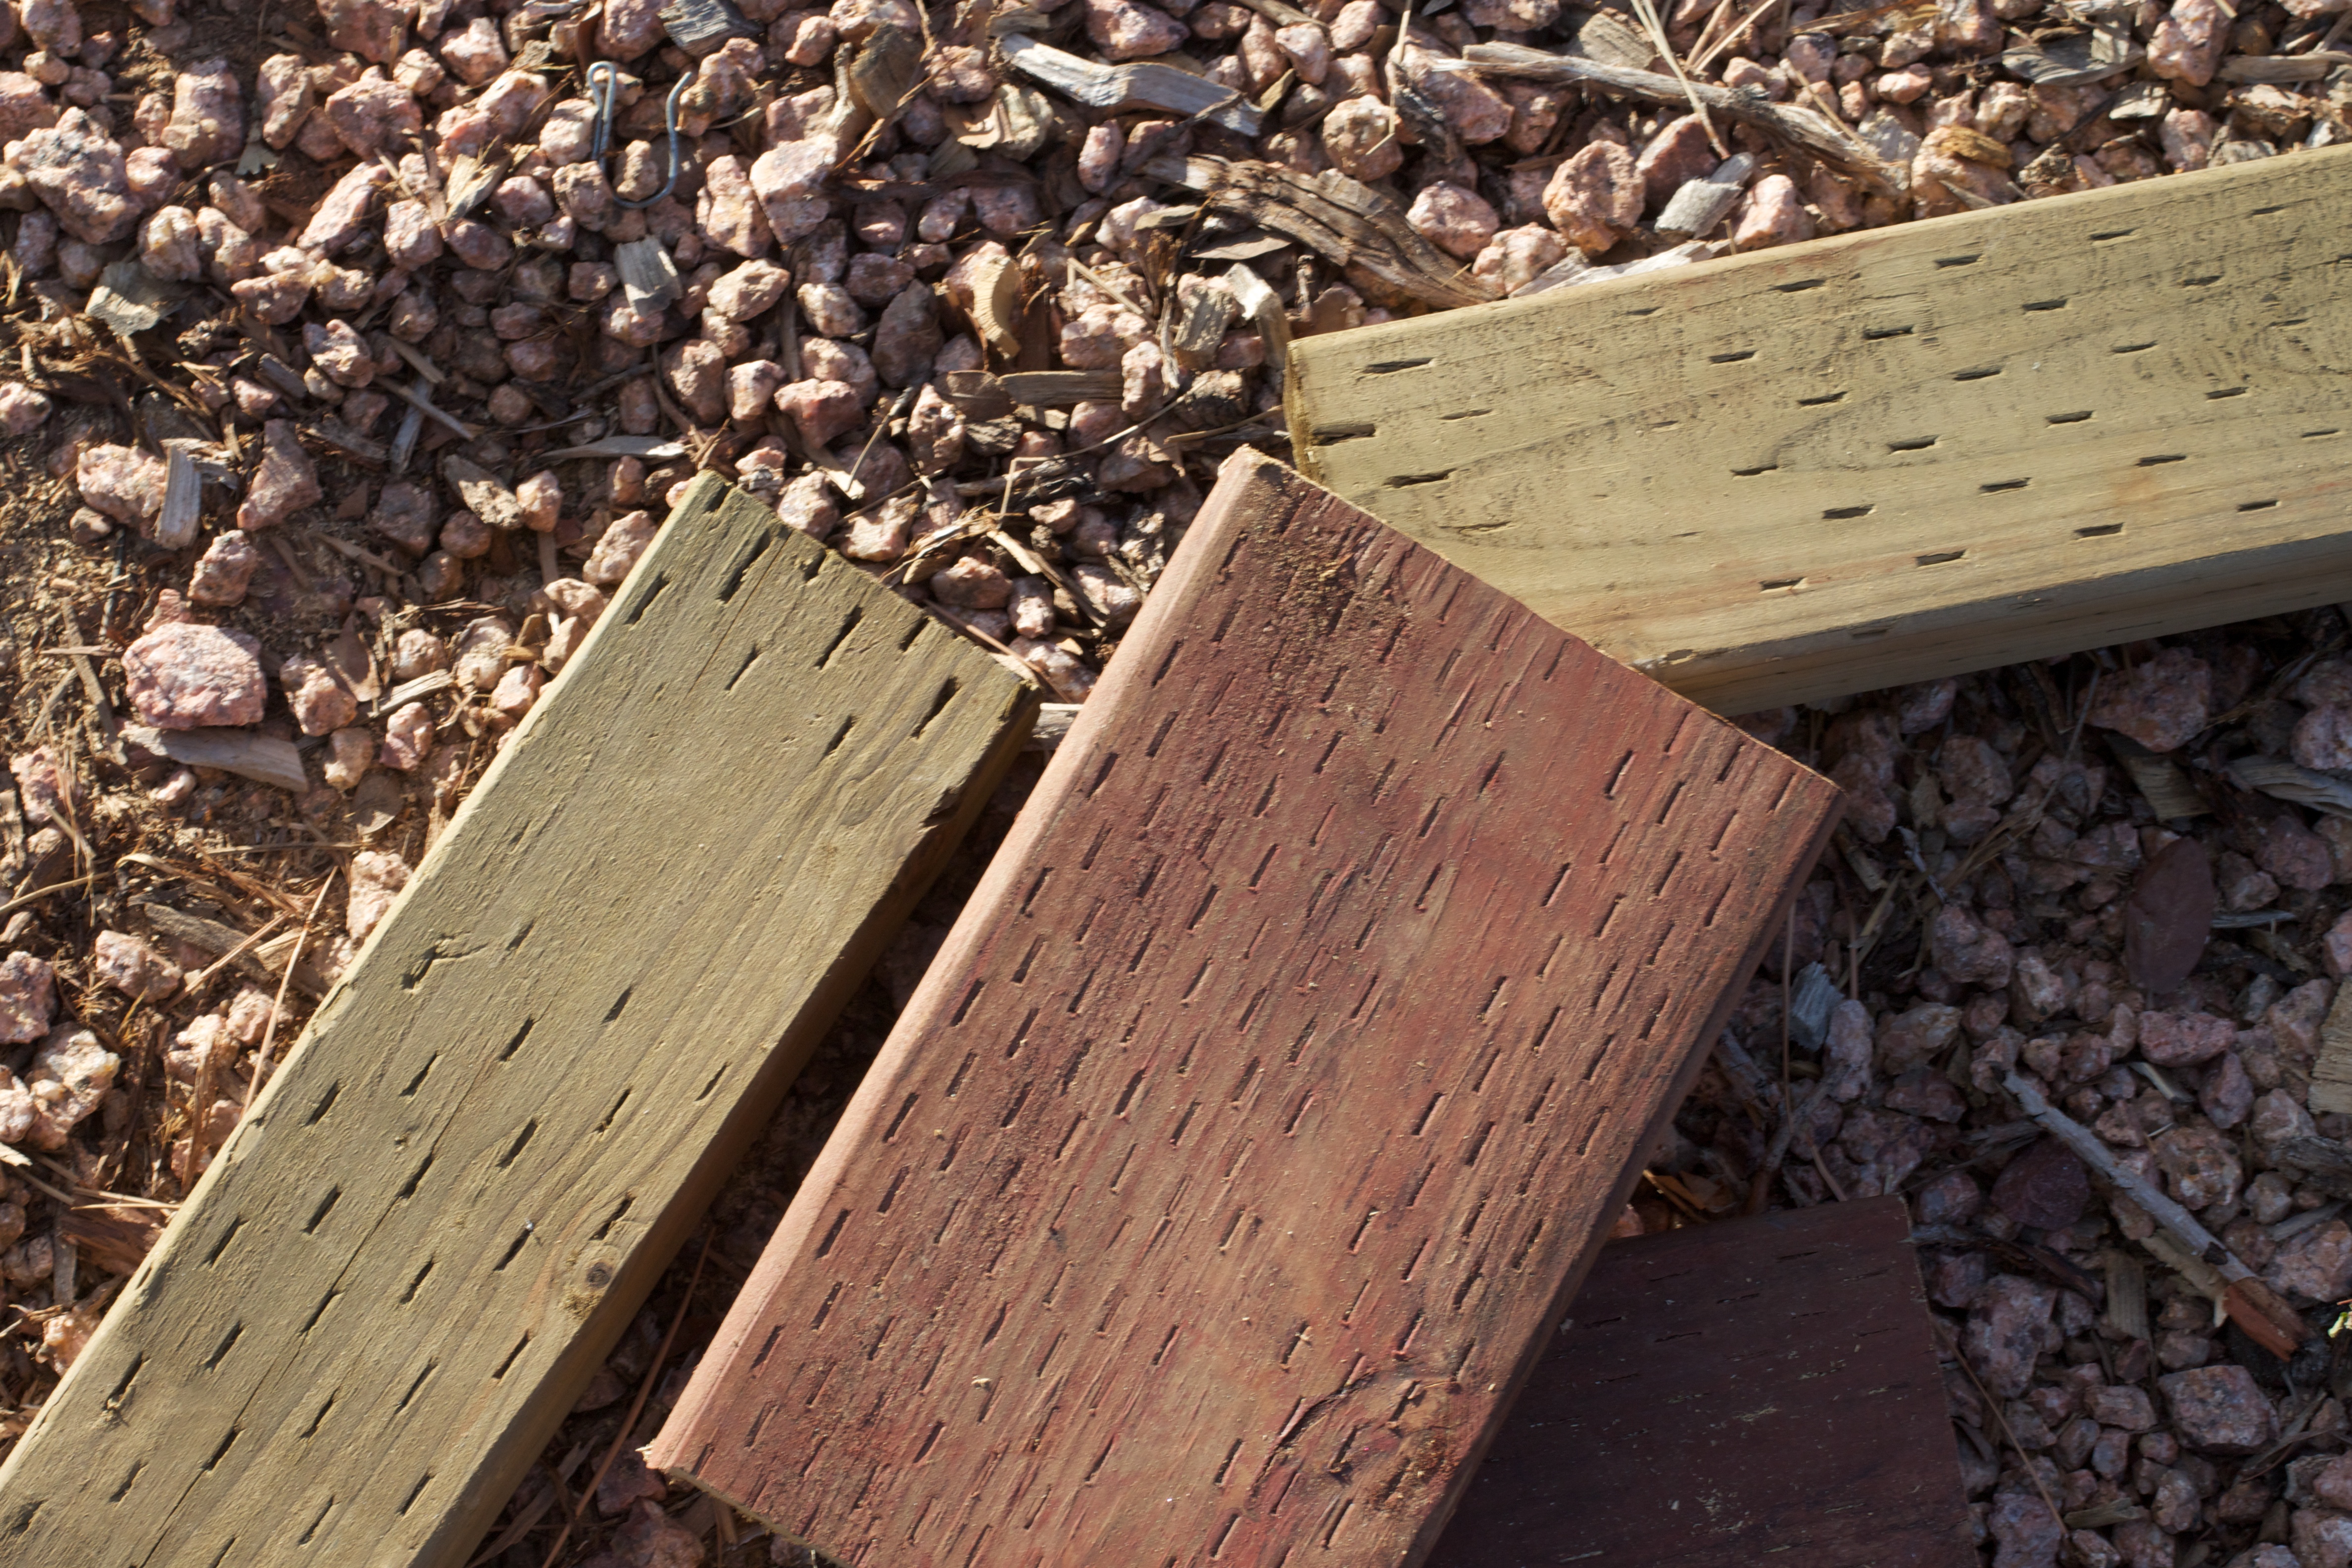
tree, wood, track, leaf, roof, wall, soil, brick, lumber, material